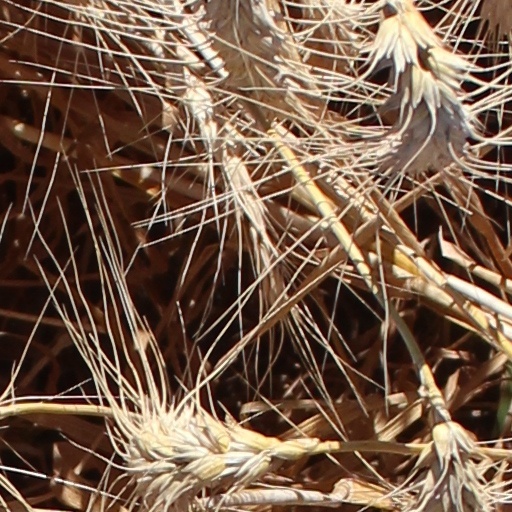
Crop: wheat